Max Eberl

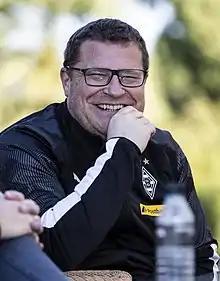
Eberl in 2020

Maximilian Michael Eberl (born 21 September 1973) is a German professional football executive and former player who works as Bayern Munich's director of sport. He previously was the longtime director of sport of Borussia Mönchengladbach.